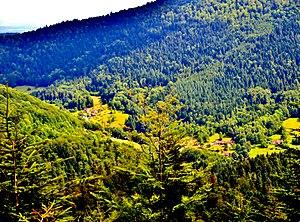
Village de Riervescemont, vu du col de Chantoiseau. Territoire de Belfort
Riervescemont est une commune française située dans le département du Territoire de Belfort en région Bourgogne-Franche-Comté. Riervescemont est administrativement rattachée au canton de Giromagny. Ses habitants sont appelés les Rosemontois.